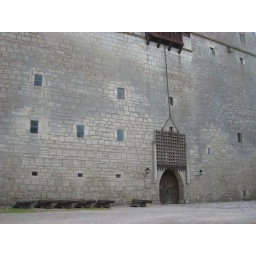
I am totally getting married in this castle... with a white horse and armour...